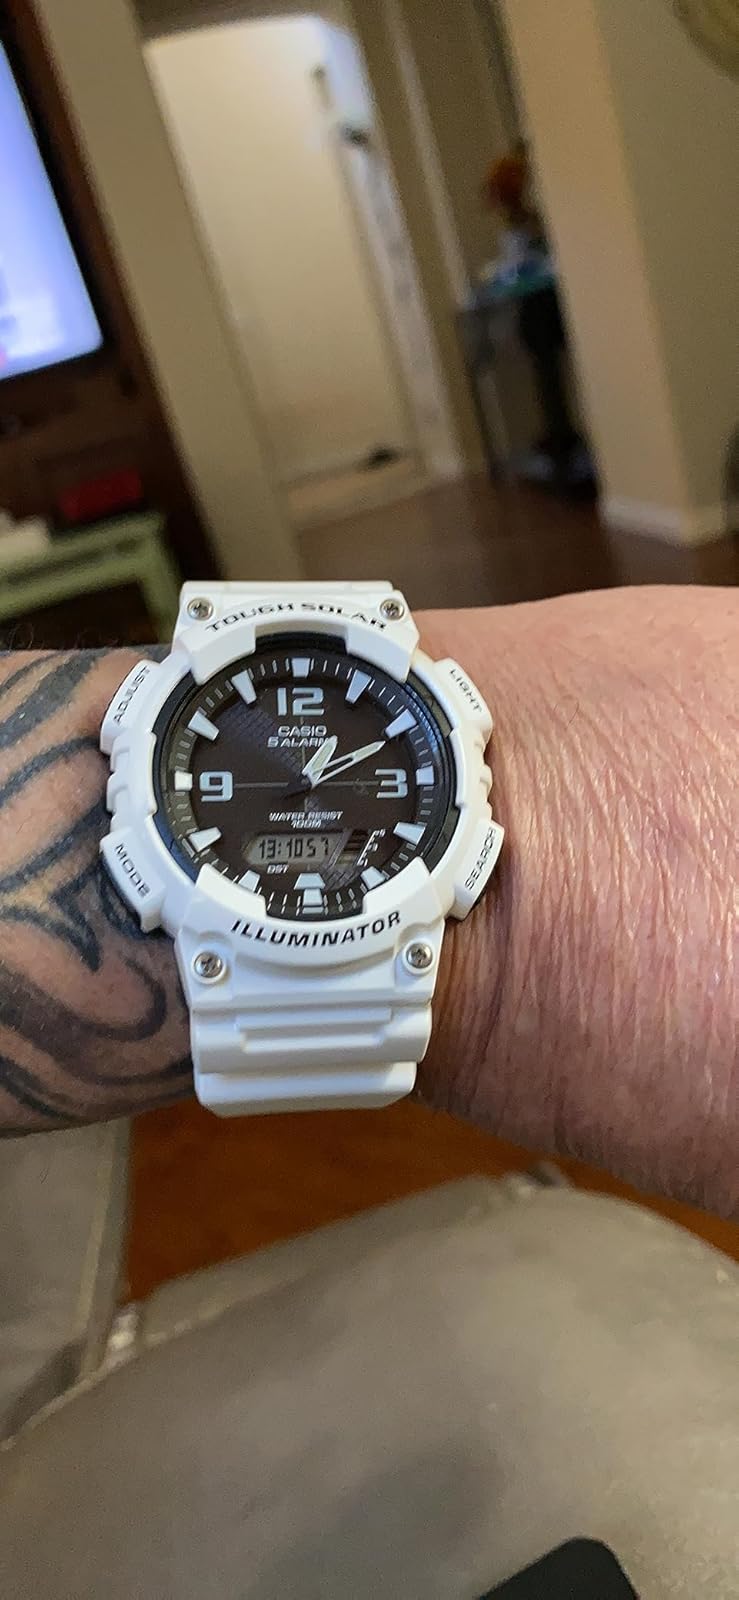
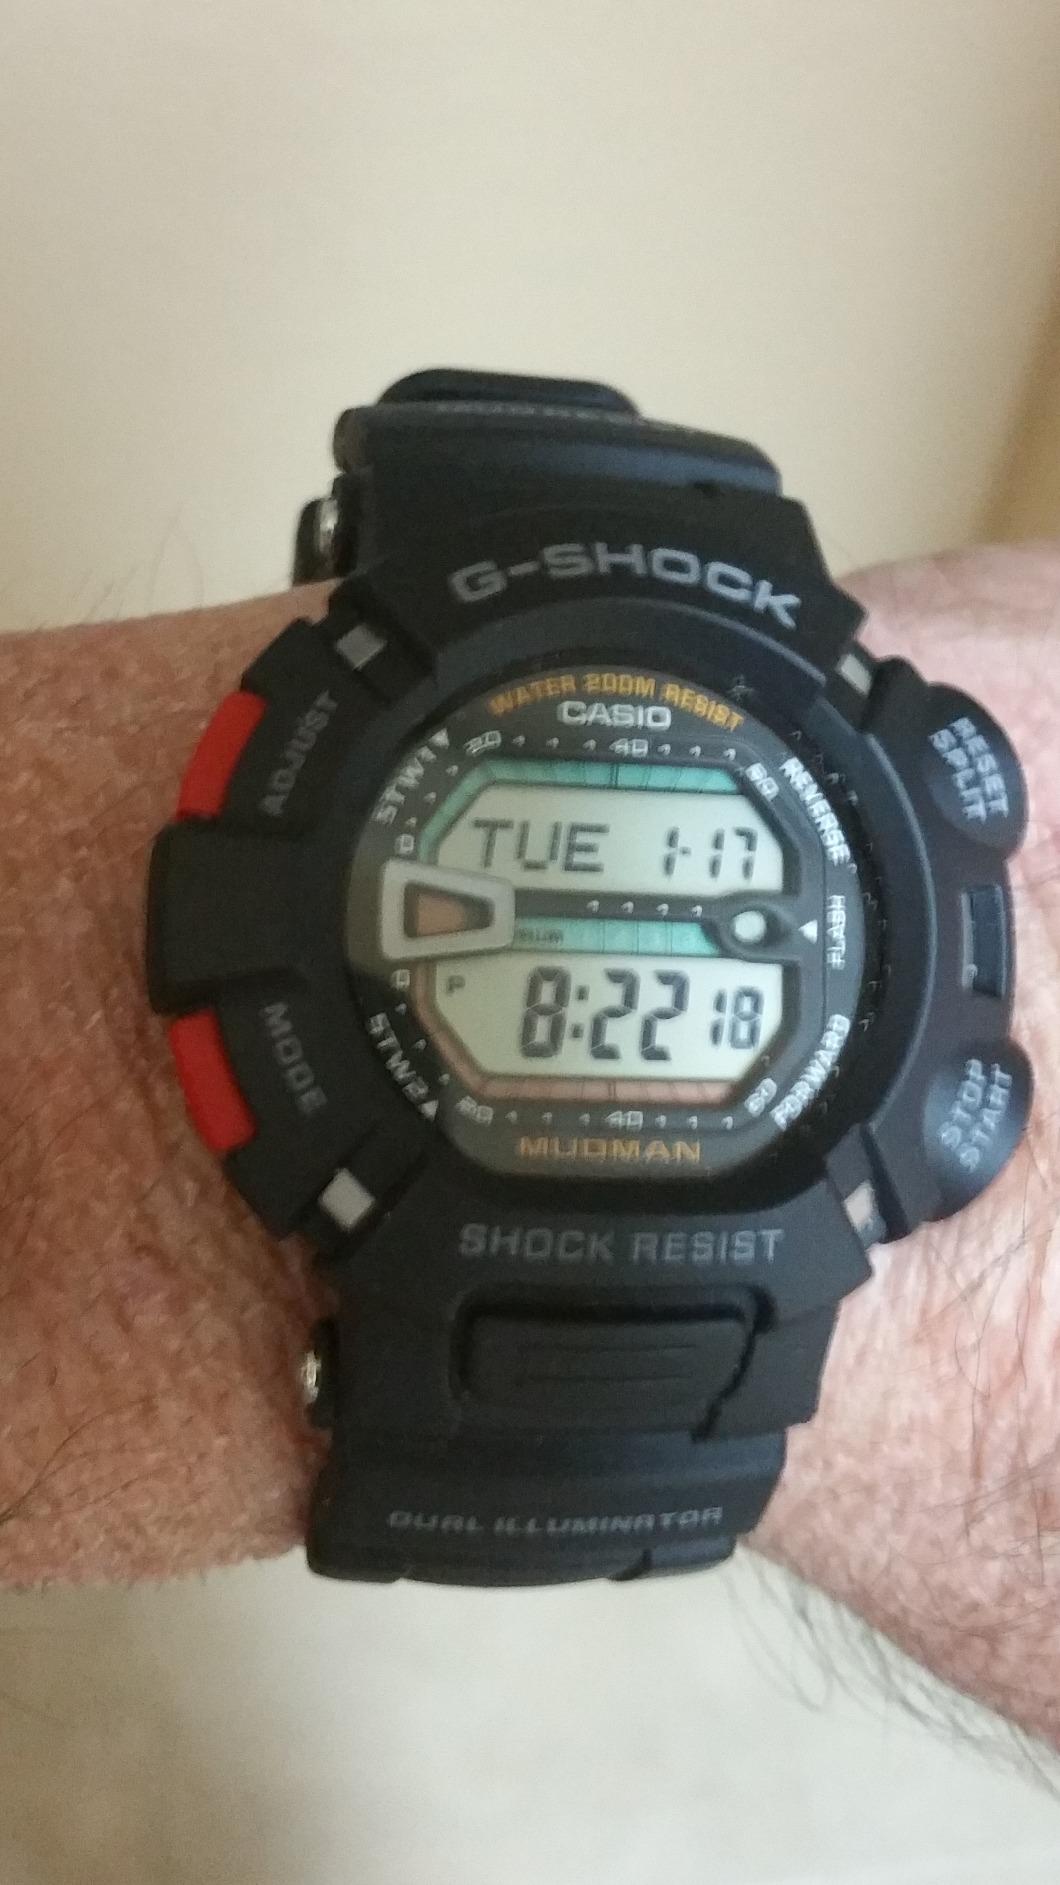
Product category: accessories_watch
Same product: no